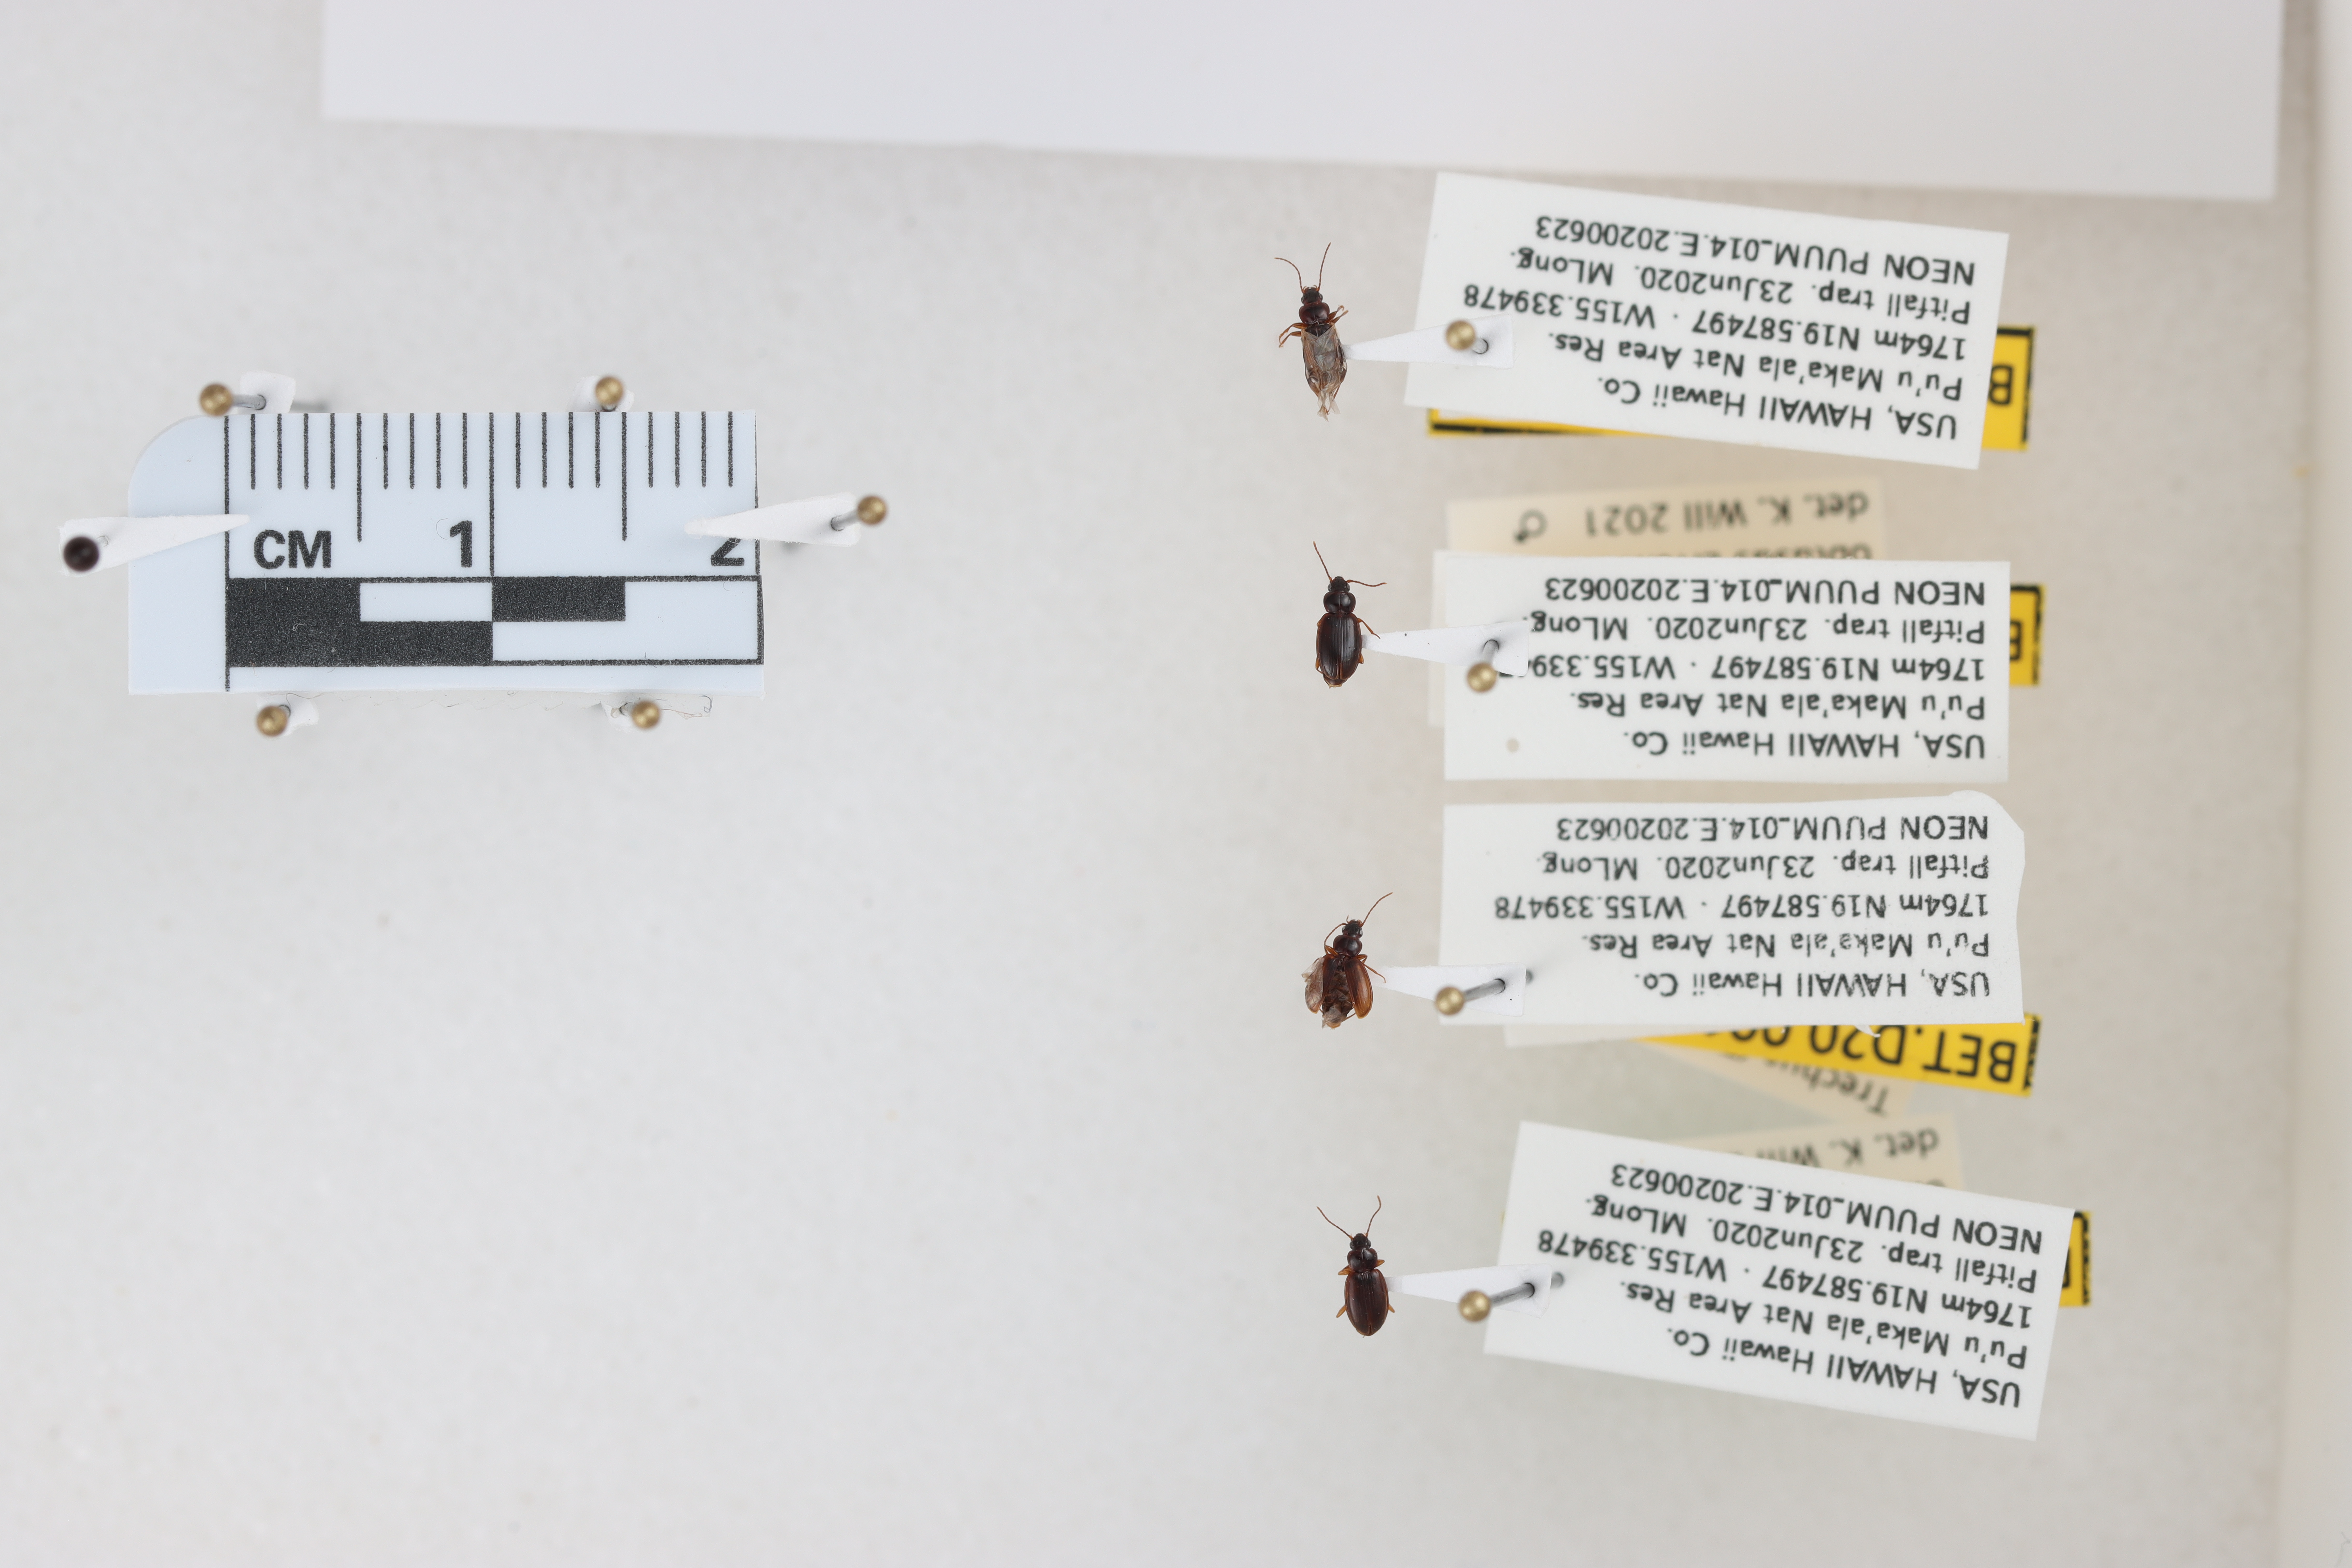
Beetle 1 — elytra length: 0.236 cm, elytra max width: 0.134 cm, basal pronotum width: 0.085 cm

Beetle 2 — elytra length: 0.244 cm, elytra max width: 0.17 cm, basal pronotum width: 0.092 cm

Beetle 3 — elytra length: 0.229 cm, elytra max width: 0.163 cm, basal pronotum width: 0.078 cm

Beetle 4 — elytra length: 0.241 cm, elytra max width: 0.164 cm, basal pronotum width: 0.077 cm